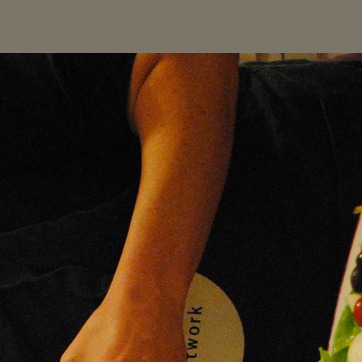
Material: skin